First Punic War

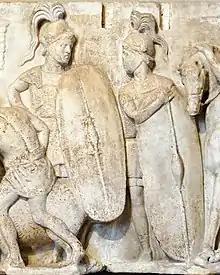

Adult male Roman citizens were liable for military service; most would serve as infantry with the wealthier minority providing a cavalry component. Traditionally the Romans would raise two legions, each of 4,200 infantry and 300 cavalry. A small number of the infantry served as javelin-armed skirmishers. The balance were equipped as heavy infantry, with body armour, a large shield, and short thrusting swords. They were divided into three ranks, of which the front rank also carried two javelins, while the second and third ranks had a thrusting spear instead. Both legionary sub-units and individual legionaries fought in relatively open order. An army was usually formed by combining a Roman legion with a similarly sized and equipped legion provided by their Latin allies.